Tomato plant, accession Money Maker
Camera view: horizontal (90 deg, fisheye); turntable rotation: 60 degrees
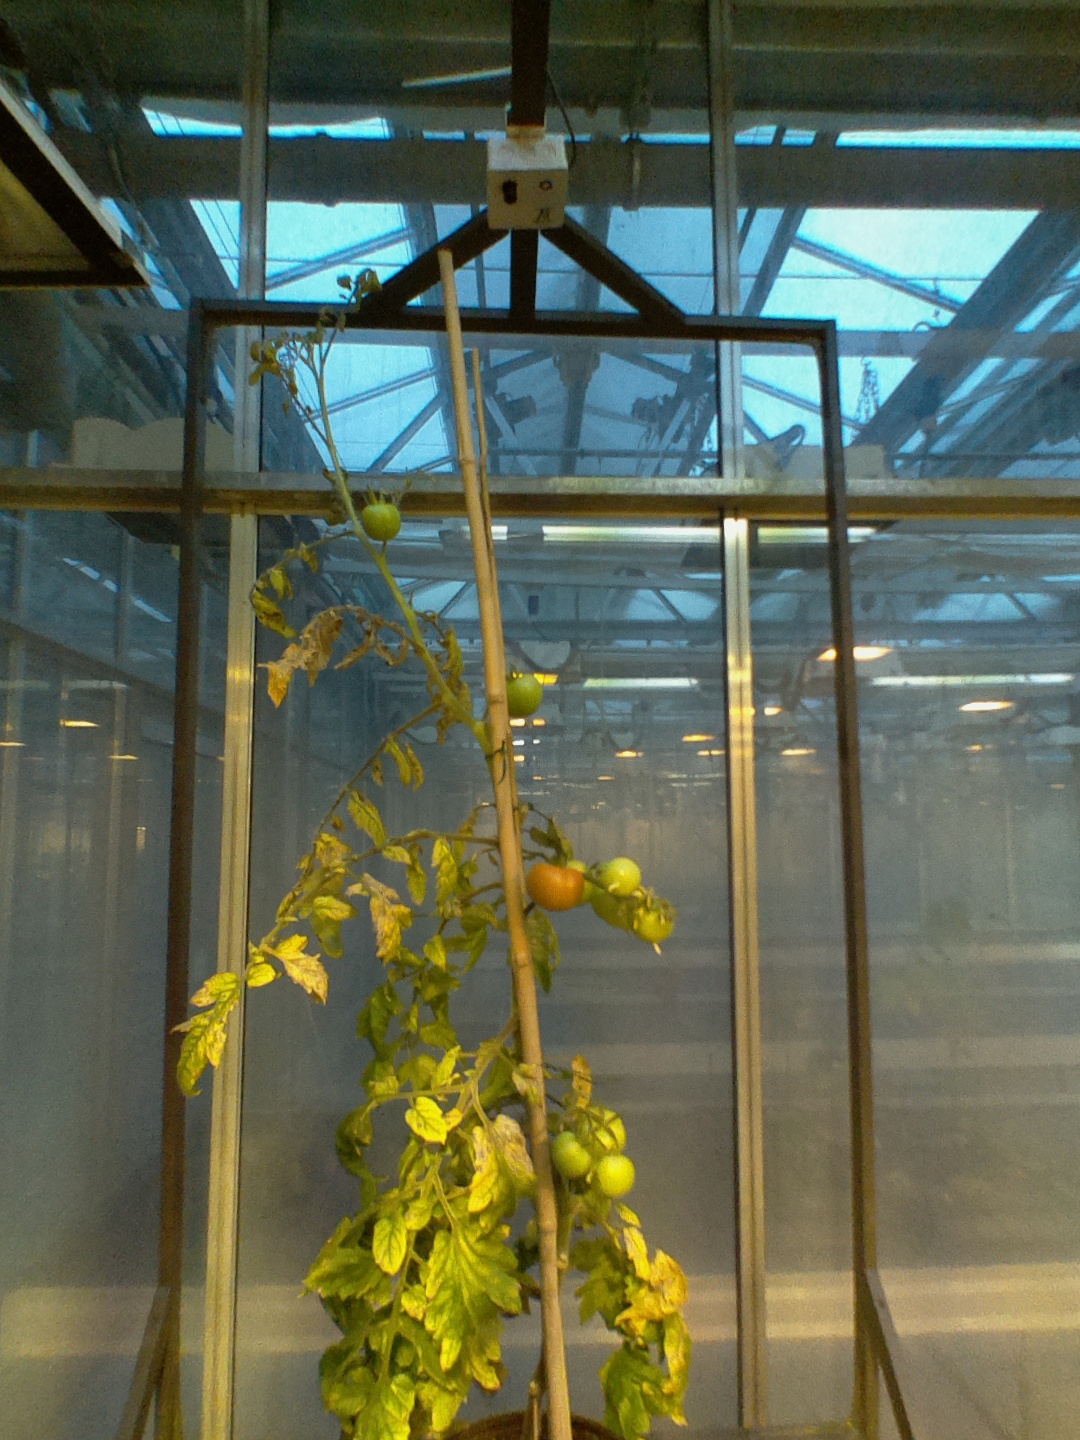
BBCH growth stage 80: fruits start showing typical ripe color (orange -> red)